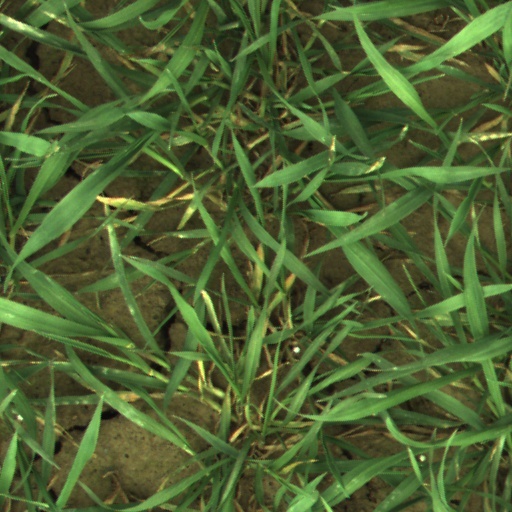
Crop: wheat